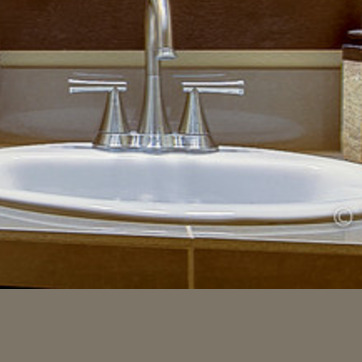
Material: ceramic